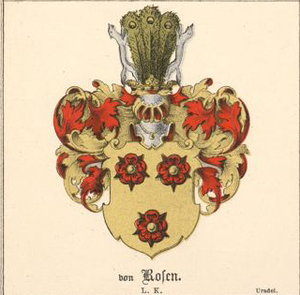
Adolf Matthias Hildebrandt est un généalogiste, héraldiste et éditeur de revues, de nationalité saxonne.